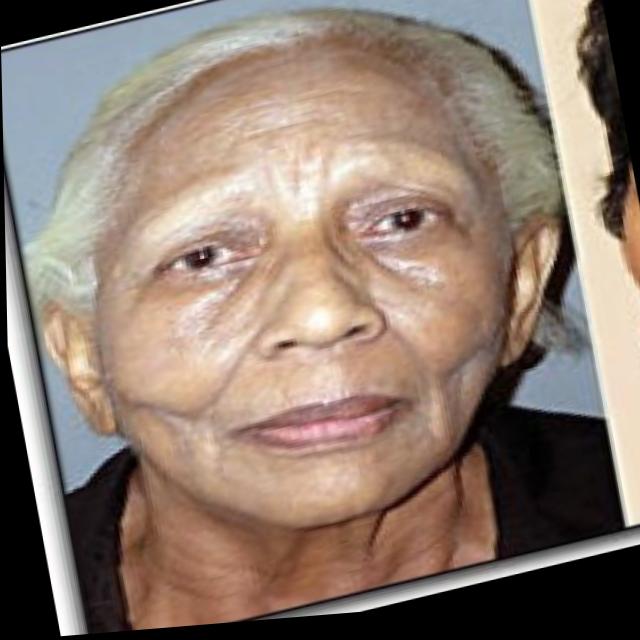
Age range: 65+